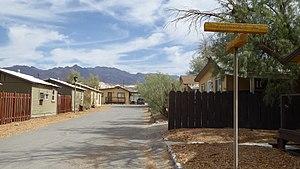
Furnace Creek est une localisation administrative et statistique située dans le comté d'Inyo, dans le sud-est de la Californie, aux États-Unis, qui se trouve à 58 m au-dessous du niveau de la mer.